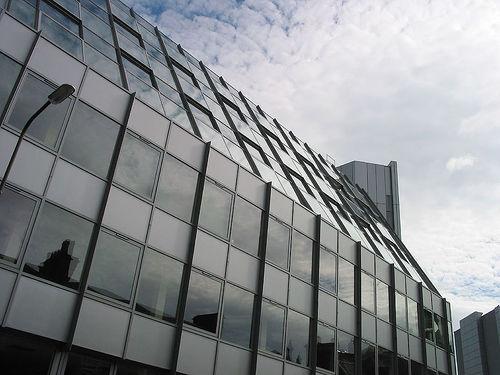
Weather: cloudy or overcast